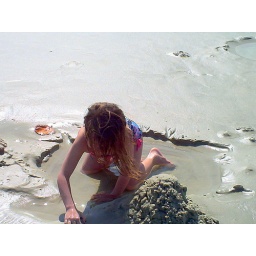
ashley in the sand smyrna beach fl